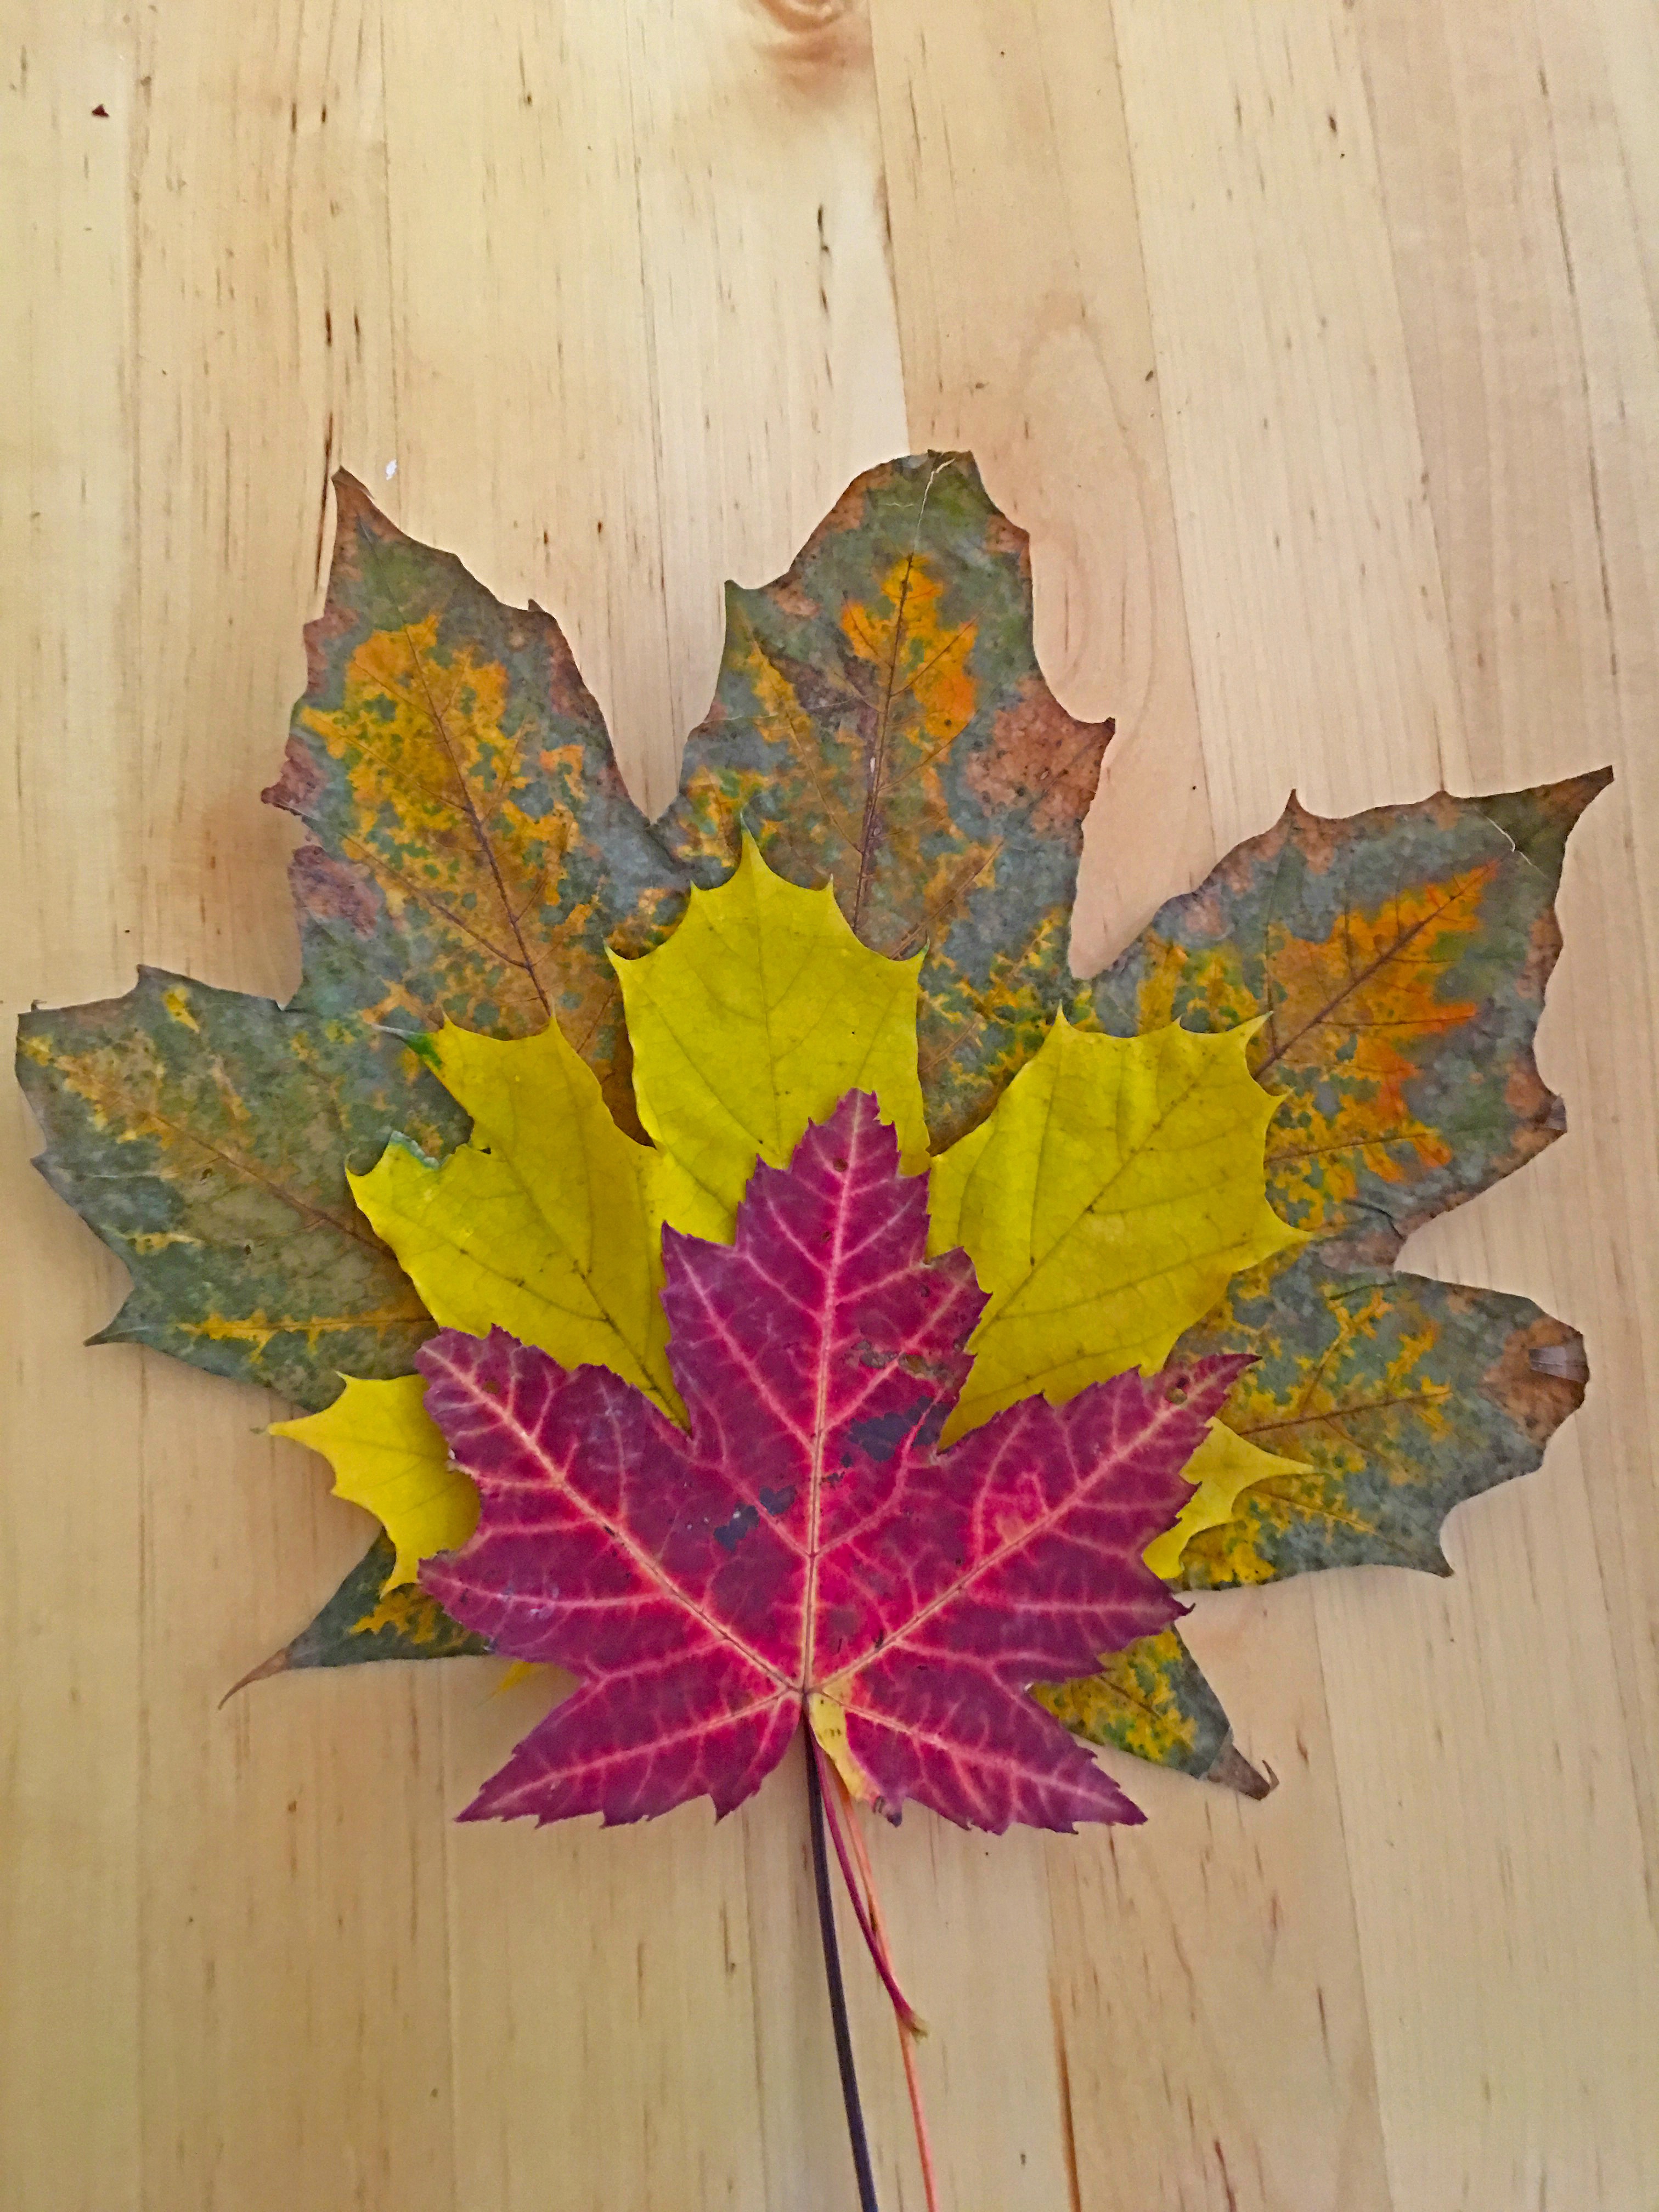
tree, branch, plant, leaf, flower, autumn, yellow, season, maple tree, maple leaf, flowering plant, woody plant, land plant